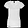
Label: T - shirt / top